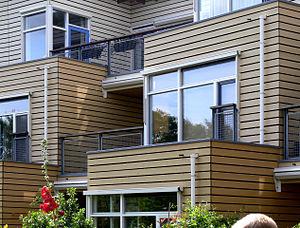
Vue d'un des bâtiments du quartier des seniors, dessiné par eux-mêmes avec l'architecte autour d'un jardin partagé richement fleuri. C'est l'un des sous-ensembles de l'écoquartier E.V.A. Lanxmeer (écoquartier construit près de la gare de Culemborg (Pays-Bas, sud-est d'Utrecht). C'est un projet semi-public d'environ 250 maisons écologiques (à vendre ou à louer en habitat social à loyer modéré), incluant aussi plusieurs immeubles de bureaux et d'une ferme urbaine. Le projet est basé sur la participation constante de représentants des habitants et de leur association (BEL). Il vise une implantation soutenable à faible empreinte écologique et fortes mesures compensatoires et conservatoires, combinant dans l'espace des constructions bioclimatiques, des chemins non imperméabilisés, des bassins de lagunage naturel et de rétention d'eau, un réseau écologique d'espaces verts interconnectés, des techniques douces et intégrée d'épuration et de valorisation et recyclage des déchets (eaux usées) / système énergétique, de manière à augmenter le bien-être des habitants de ce quartier urbain. La zone est écologiquement vulnérable (champ captant et zone de rétention de l'eau). La permaculture et une approche d'architecture organique ont guidé les concepteurs pour les jardins et la ferme notamment. Une petite installation de biogaz traite les eaux grises et les déchets organiques. Un réseau de chaleur alimente le quartier en plus des panneaux solaires thermiques. Certaines maisons sont construites dans des serres horticoles froides. En 2009, un bâtiment semi-public (le «Centre EVA) n'a pas encore été construit faute de soutien de la mairie et quelques maisons doivent encore être construites."
Une maison de retraite est une résidence collective destinée aux personnes âgées.